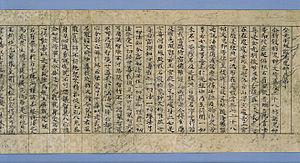
Le terme makimono, aussi appelé makemono en français, désigne au Japon des rouleaux manuscrits ou peints destinés à être déroulés et lus horizontalement.
Le terme « trésor national » est utilisé au Japon depuis 1897 pour désigner les biens les plus précieux du patrimoine culturel du Japon